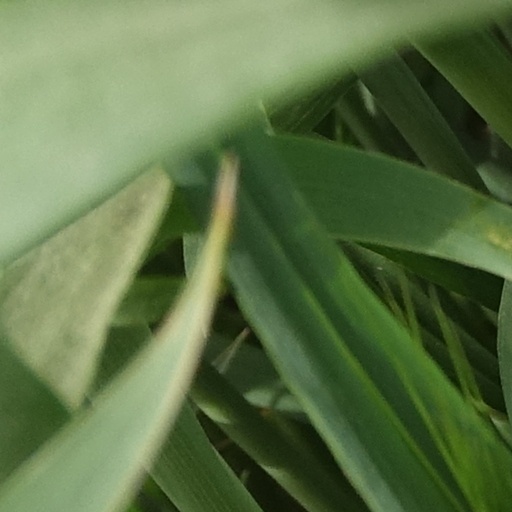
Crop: wheat